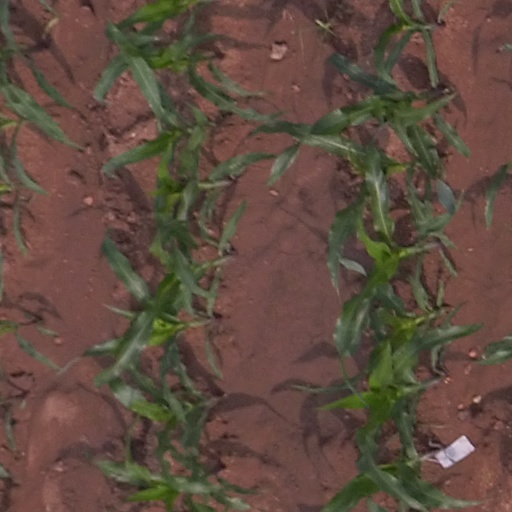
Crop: maize; corn